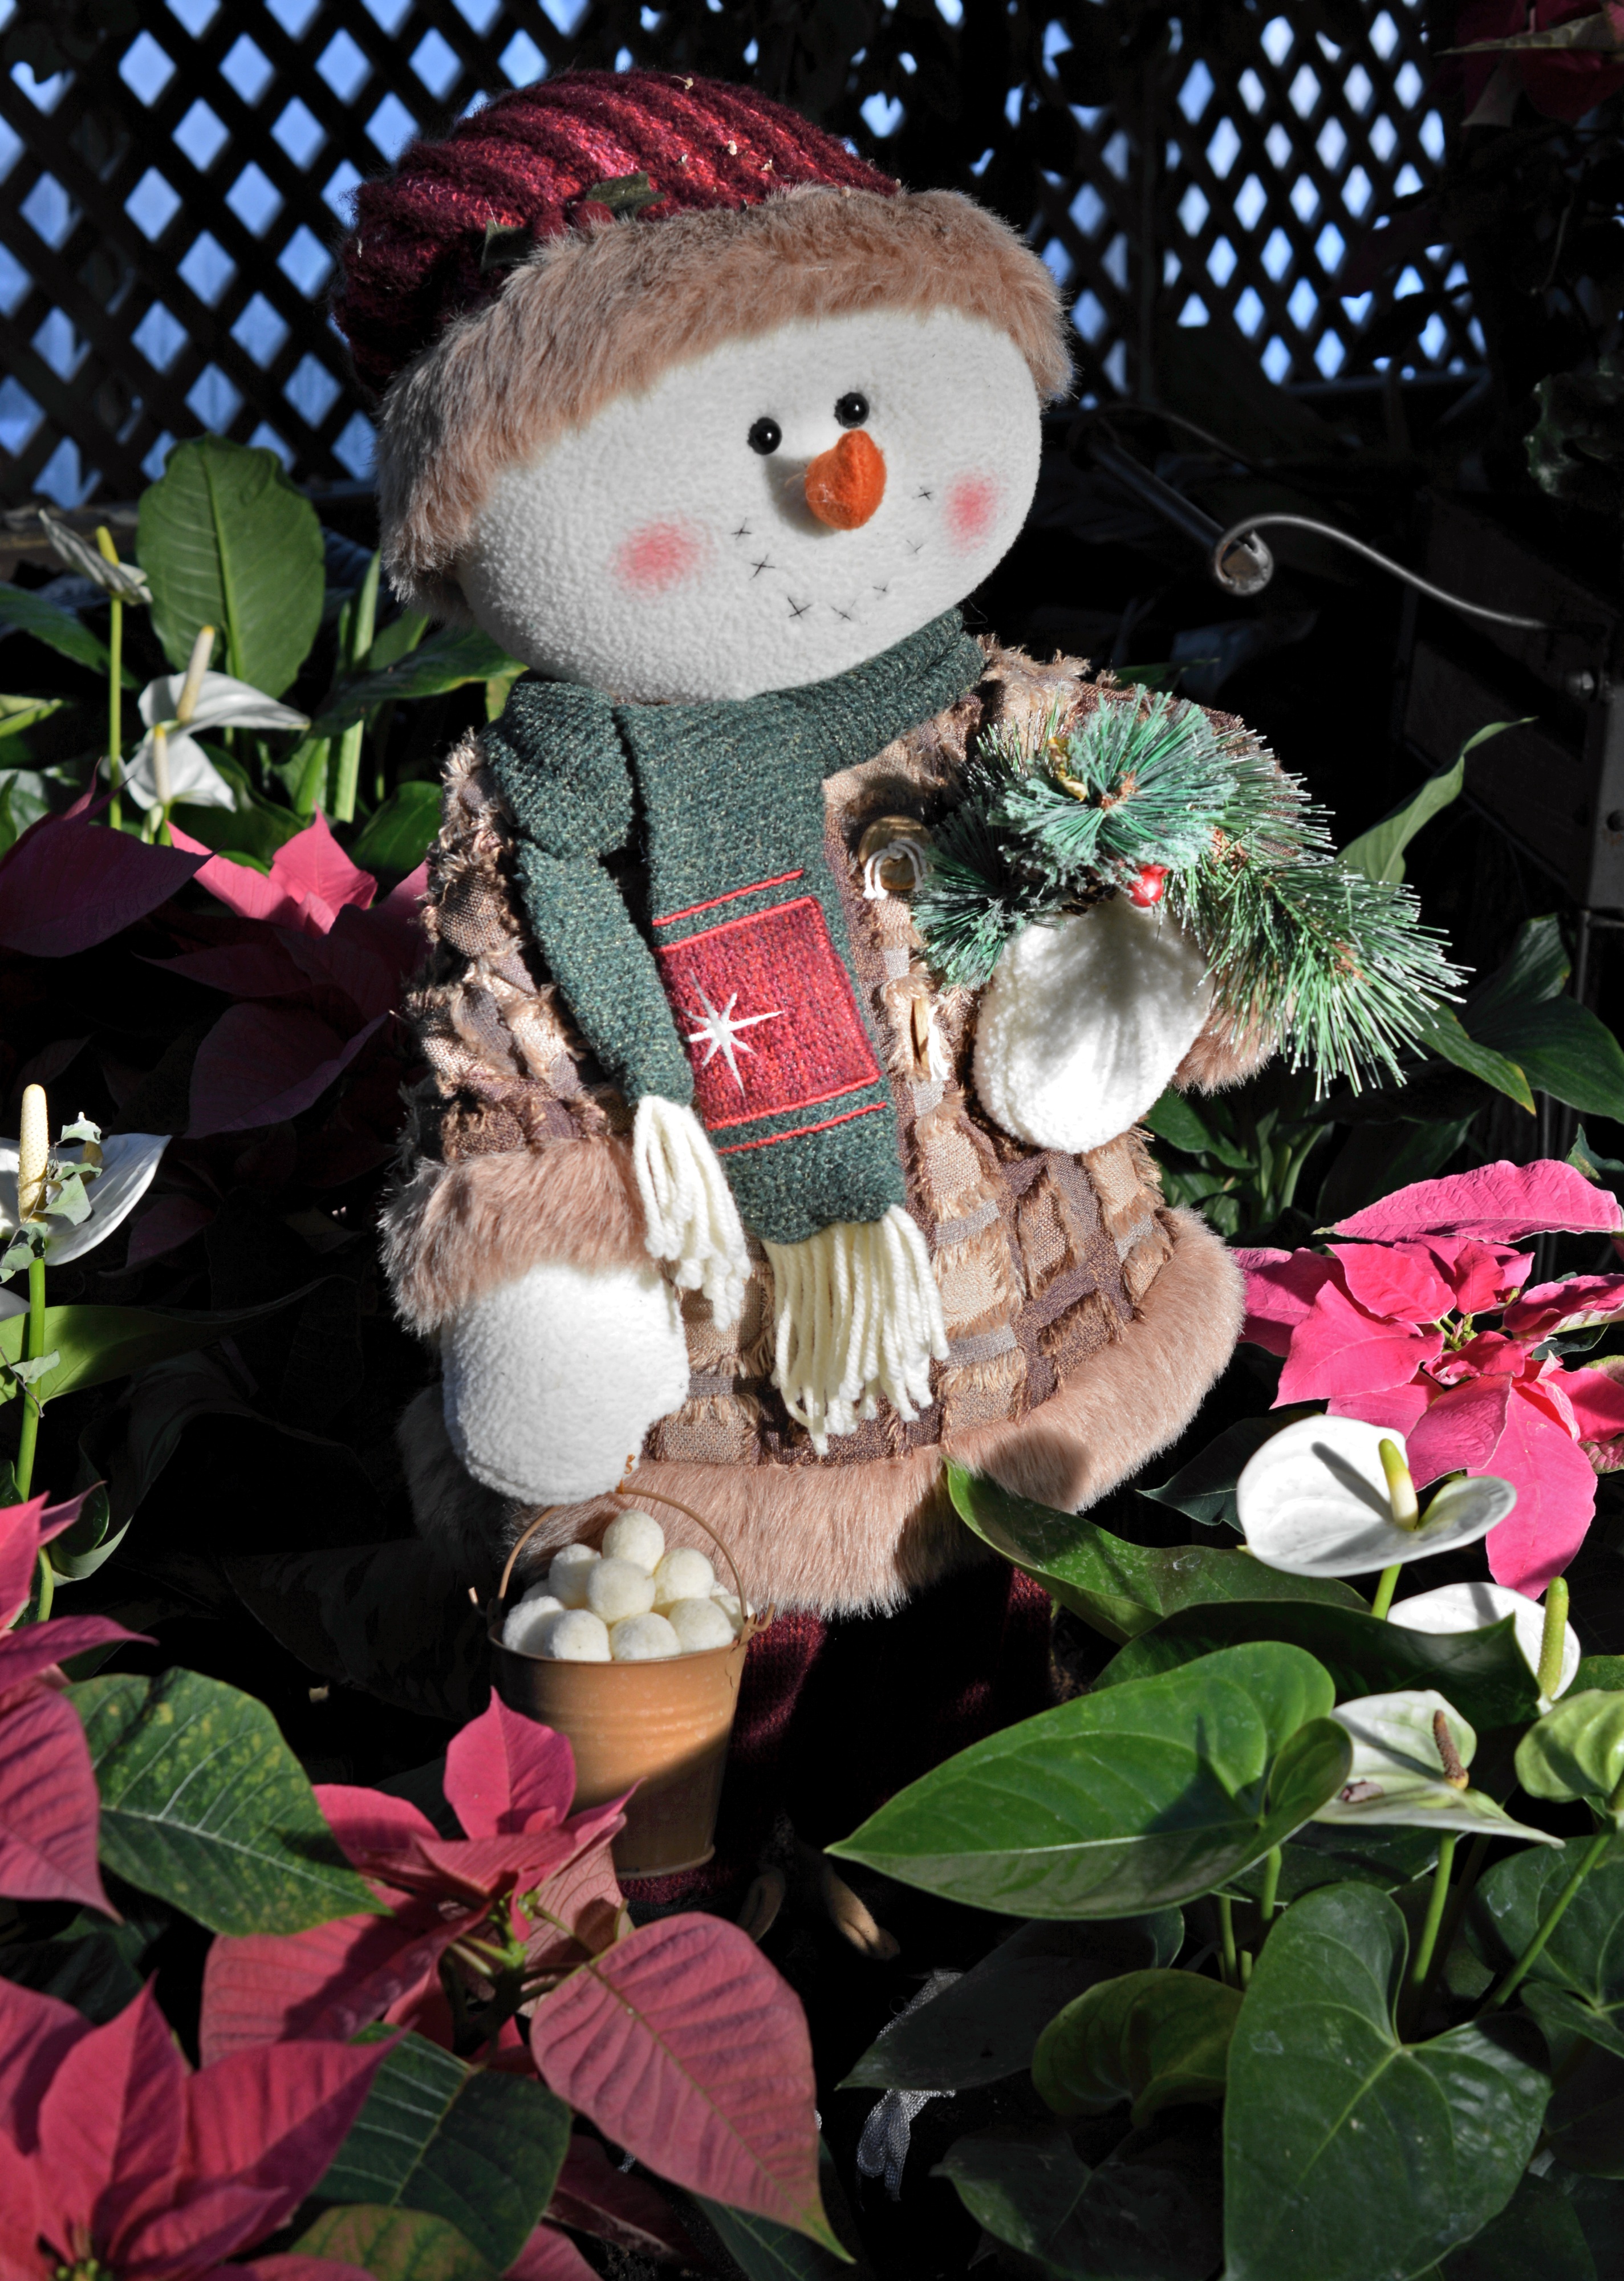
winter, flower, holiday, christmas, season, snowman, december, xmas